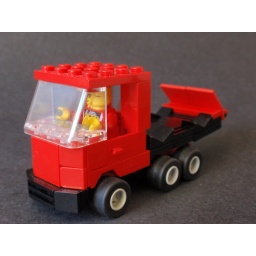
A silly little truck for minifigs.No, a minifig with a hat doesn't fit in this model. Sadface.D: